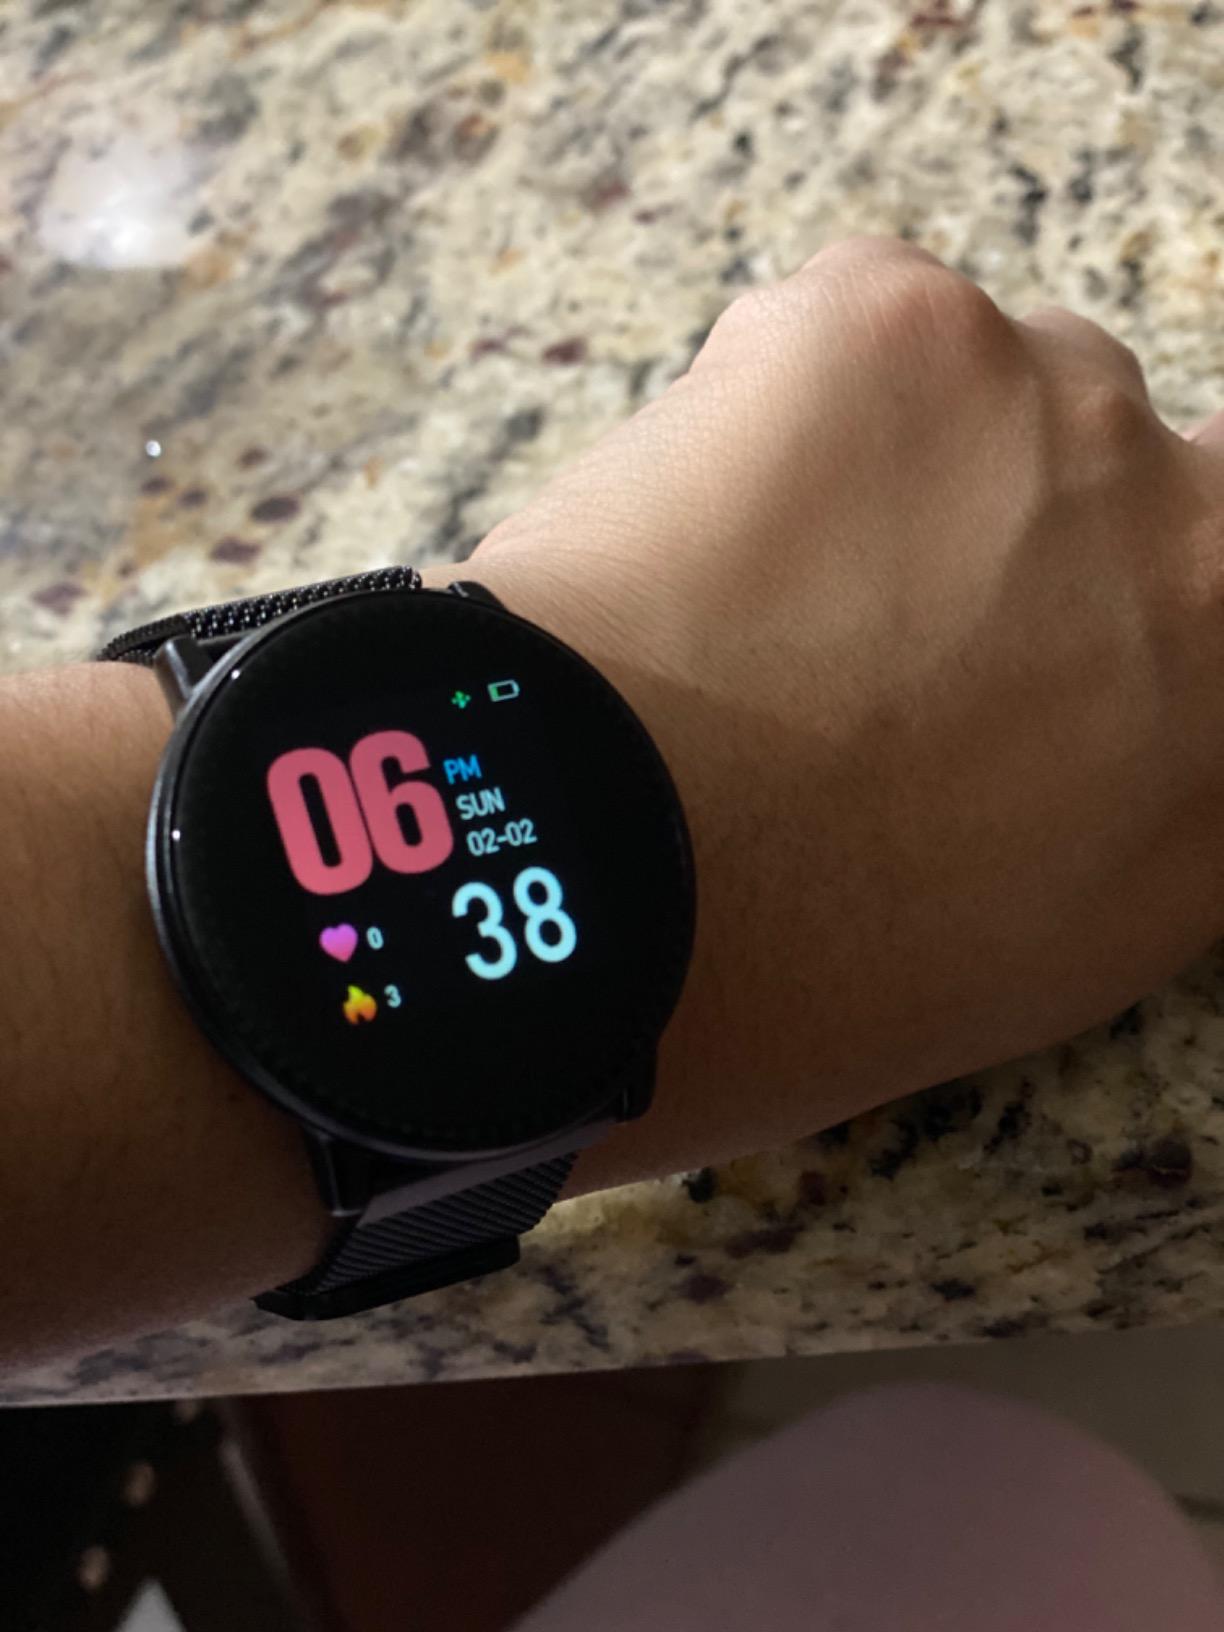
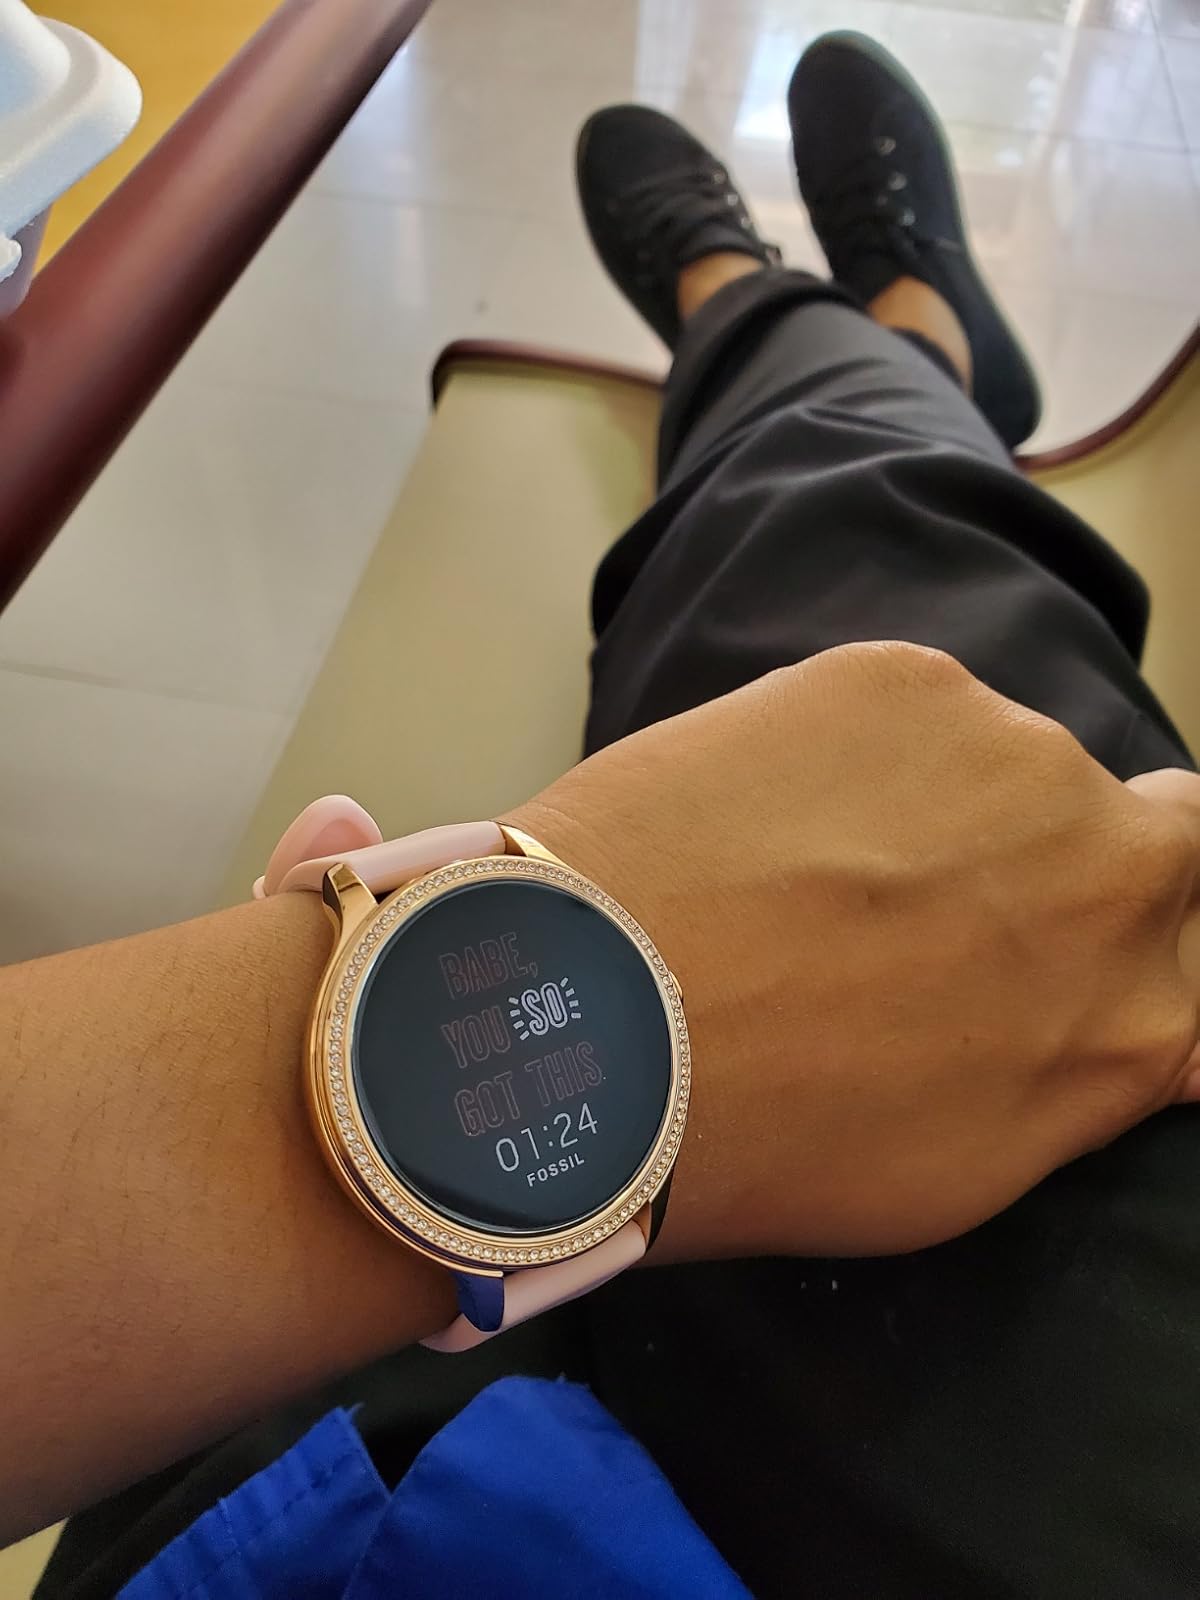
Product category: smartwatch
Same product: no